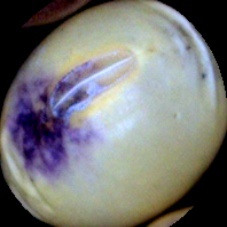
Label: Spotted